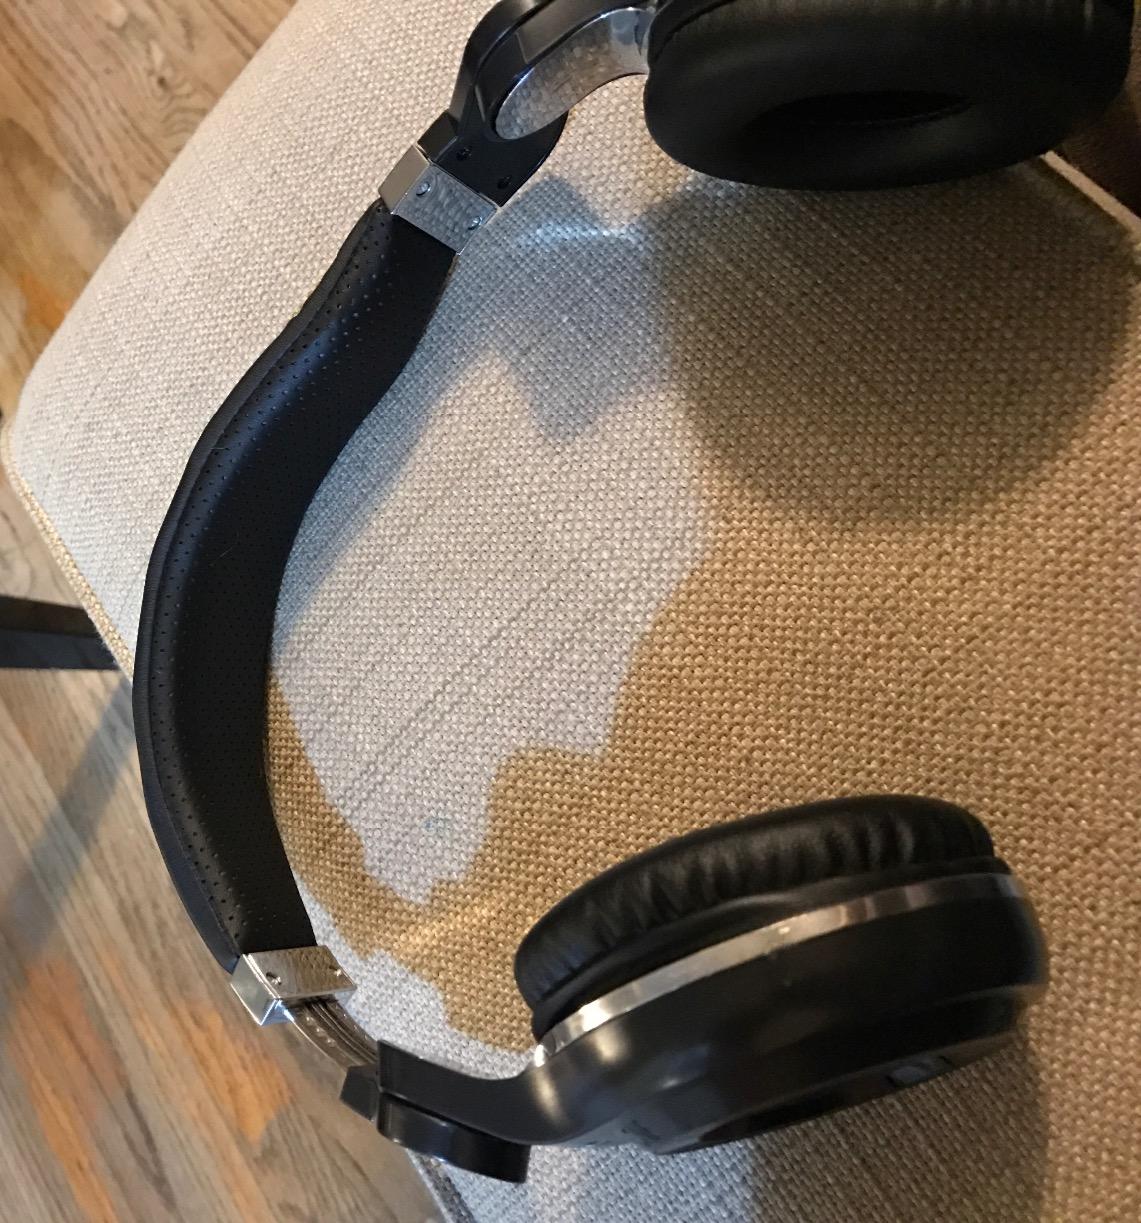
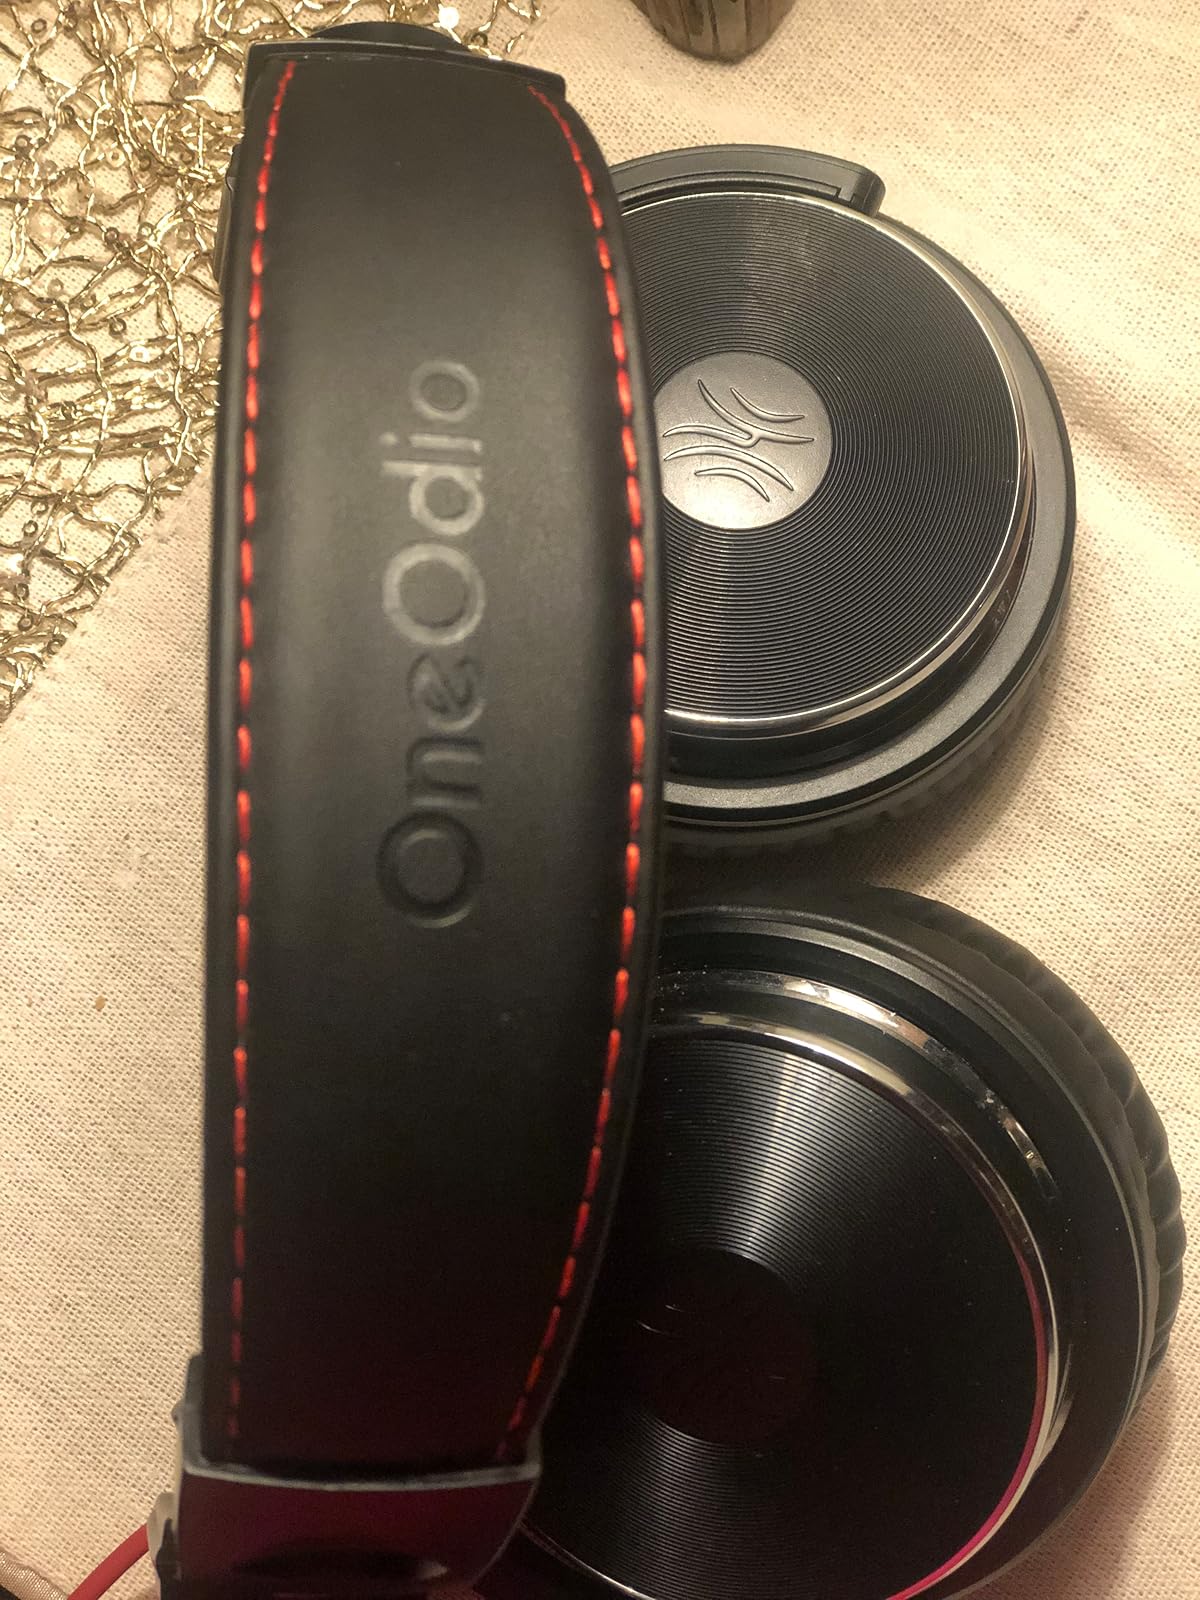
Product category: headphones
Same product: no